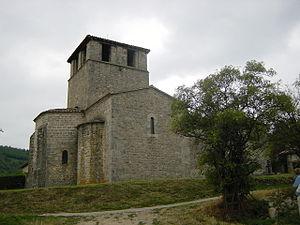
Veyrines est un hameau de la commune de Saint-Symphorien de Mahun en Ardèche. L'église est de style roman très pur. This building is classé au titre des Monuments Historiques. It is indexed in the Base Mérimée, a database of architectural heritage maintained by the French Ministry of Culture,
L'église Sainte-Marie de Veyrines est une église située en France sur la commune de Saint-Symphorien-de-Mahun, dans le département de l'Ardèche en région Auvergne-Rhône-Alpes.